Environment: real
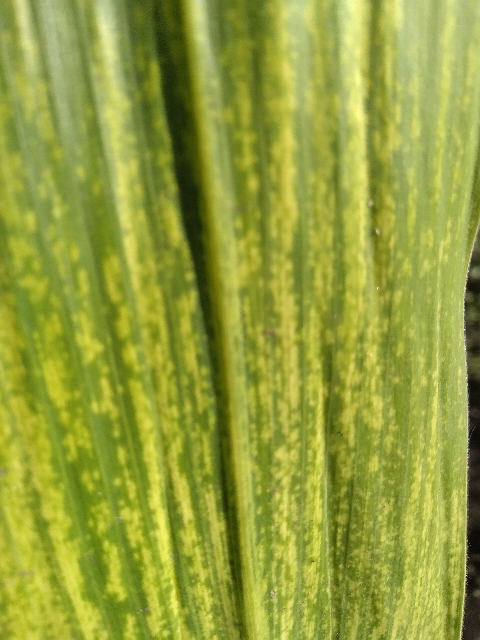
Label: lethal_necrosis